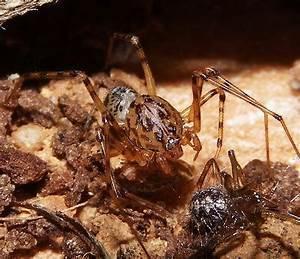
spider